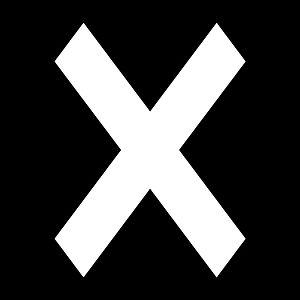
Le domaine de Nihonmatsu est un fief féodal japonais de l'époque d'Edo situé dans la province de Mutsu. Il était dirigé à partir du château de Nihonmatsu dans l'actuelle ville de Nihonmatsu par le clan Niwa pendant la majeure partie de son histoire. Il est également le théâtre de plusieurs batailles de la guerre de Boshin.
Le domaine de Tanagura est un fief féodal japonais de l'époque d'Edo situé dans la province de Mutsu. Il était dirigé à partir du château de Tanagura dans l'actuelle ville de Tanagura.